Florida–Florida State football rivalry

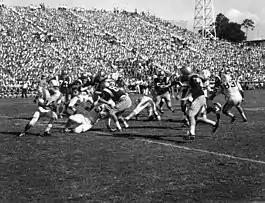
The 1961 game, which ended in a tie

With a strong advantage in resources, facilities, and home field advantage (the first six games of the series were played in Gainesville), the Gators would dominate the rivalry in its formative years, though often in low-scoring contests. Florida won the first three contests before a 3–3 tie in 1961 that Gator coach Ray Graves likened to "a death in the family." The teams finally played in newly expanded Doak Campbell Stadium in 1964, and FSU finally beat Florida, a feat they repeated in Gainesville in 1967.